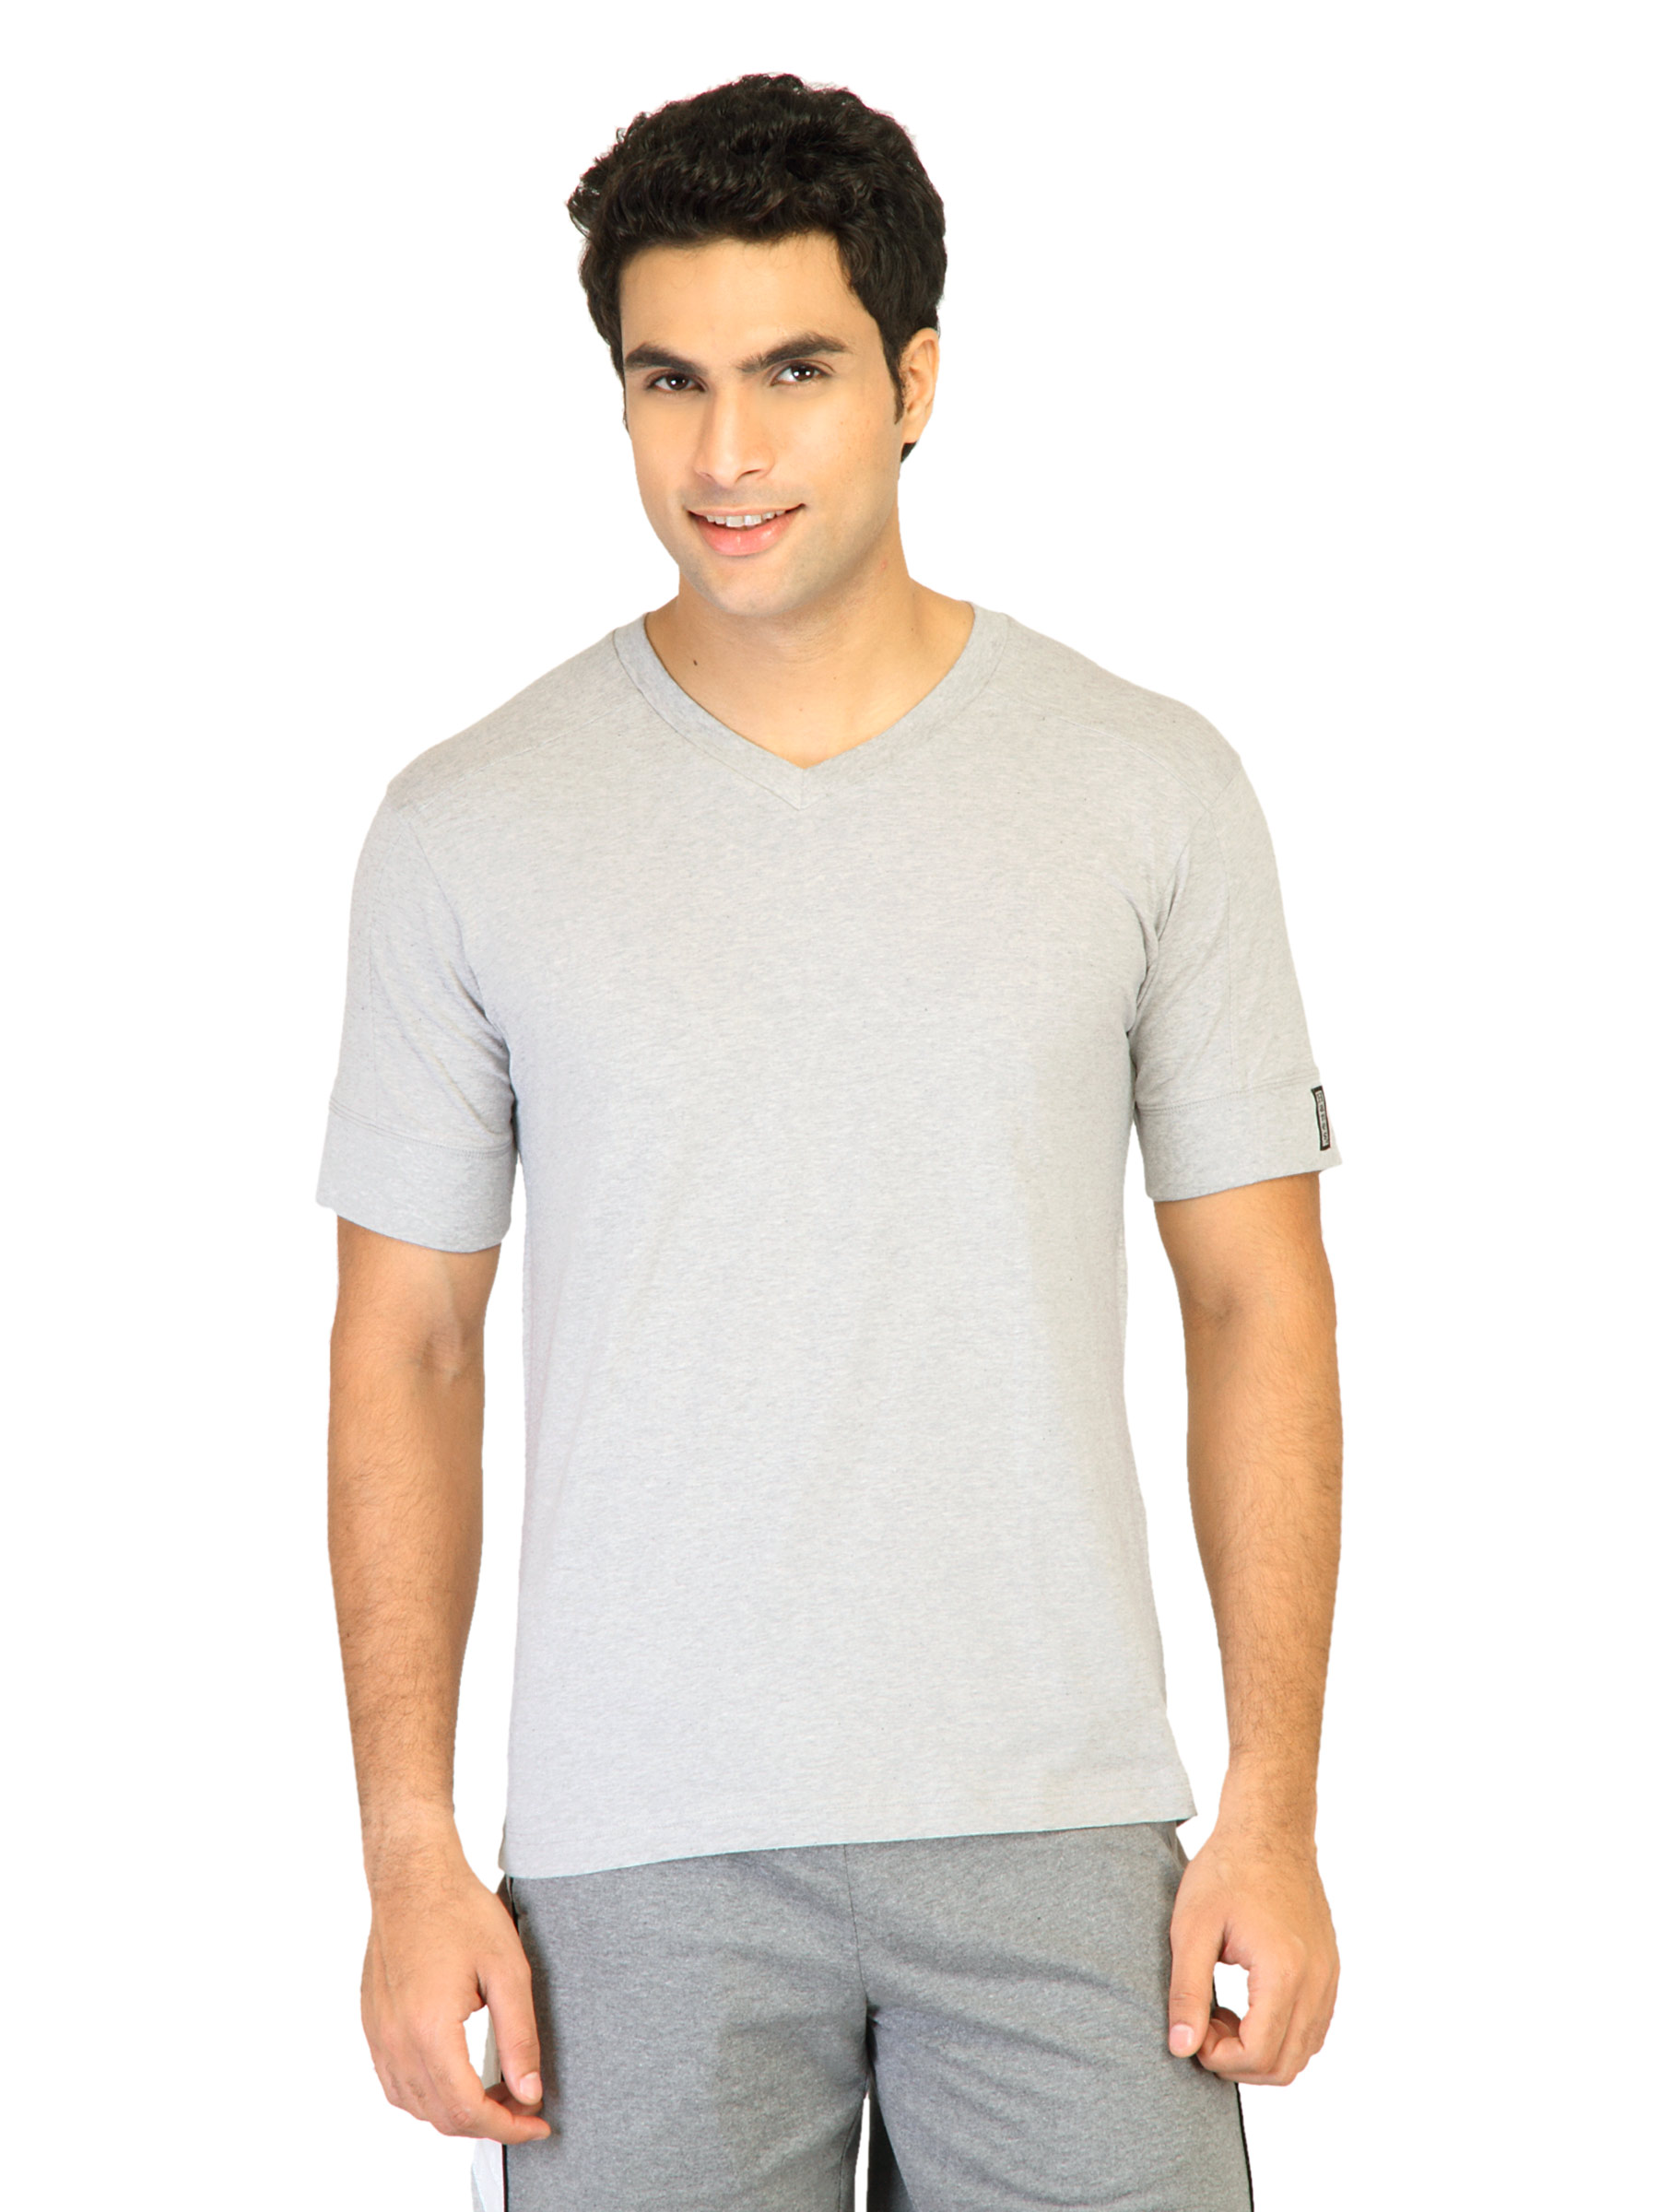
Hanes Men Grey V DuoDry Body Fit V-Neck T-shirt
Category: Apparel / Innerwear / Innerwear Vests
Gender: Men
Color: Grey
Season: Summer 2016
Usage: Casual